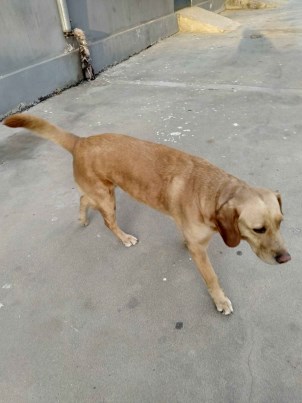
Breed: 3580-n000122-Labrador_retriever